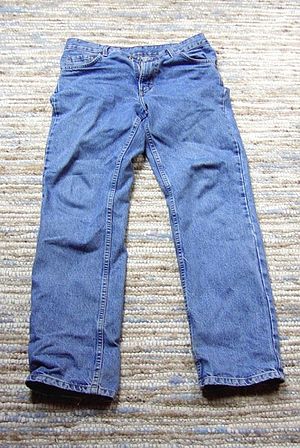
Bukser
Cowboybukser
Bukser er en beklædningsgenstand med to ben, der dækker bæreren fra livet. De fås i flere længder: knæbukser går til lige under knæet, mens forskellige shorts går til over knæet. Lange bukser når anklerne. Bukser kan lukkes foran med klap, gylp med en eller flere knapper, lynlås eller en snor.